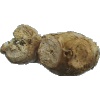
Label: ginger_root